Carlos Franqui

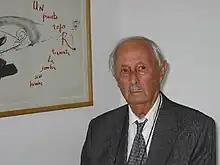
Carlos Franqui, 2006in front of a painting with one of his poems

Carlos Franqui (December 4, 1921 – April 16, 2010) was a Cuban writer, poet, journalist, art critic, and political activist. After the Fulgencio Batista coup in 1952, he became involved with the 26th of July Movement which was headed by Fidel Castro. Upon the success of the Cuban Revolution in 1959, he was placed in charge of the rebellion's newspaper "Revolución", which became an official government publication. When he came to have political differences with the regime, he left Cuba with his family. In 1968 he broke with the Cuban government when he signed a letter condemning the Soviet invasion of Czechoslovakia. He became a vocal critic of the Castro government, writing frequently until his death on April 16, 2010.